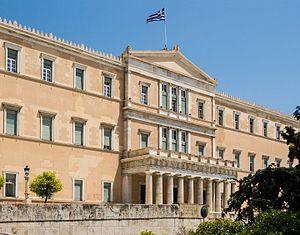
Détail de la façade principale du Parlement hellénique, Athènes, Grèce.